LFO (British band)

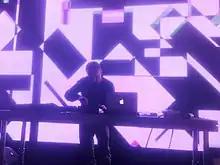
Mark Bell (LFO) on stage in Arma 17, Moscow, on 30 March 2013

LFO was a British electronic music act formed in 1988 consisting of Mark Bell and Gez Varley. They released their acclaimed debut LP "Frequencies" in 1991 on Sheffield label Warp. After Varley left the group in 1996, Bell continued solo to release "Advance" (1996) and "Sheath" (2003). Bell died in October 2014, ending the project.